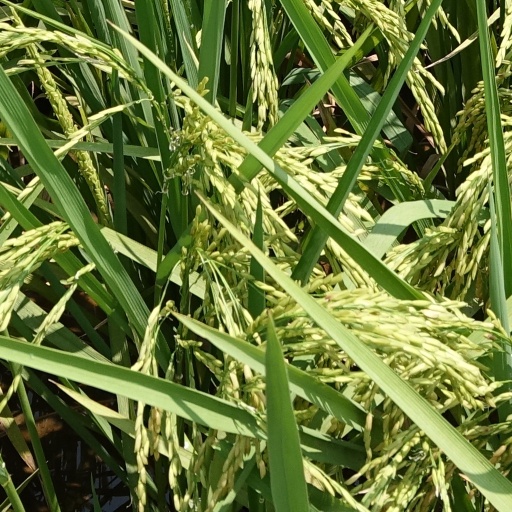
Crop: rice